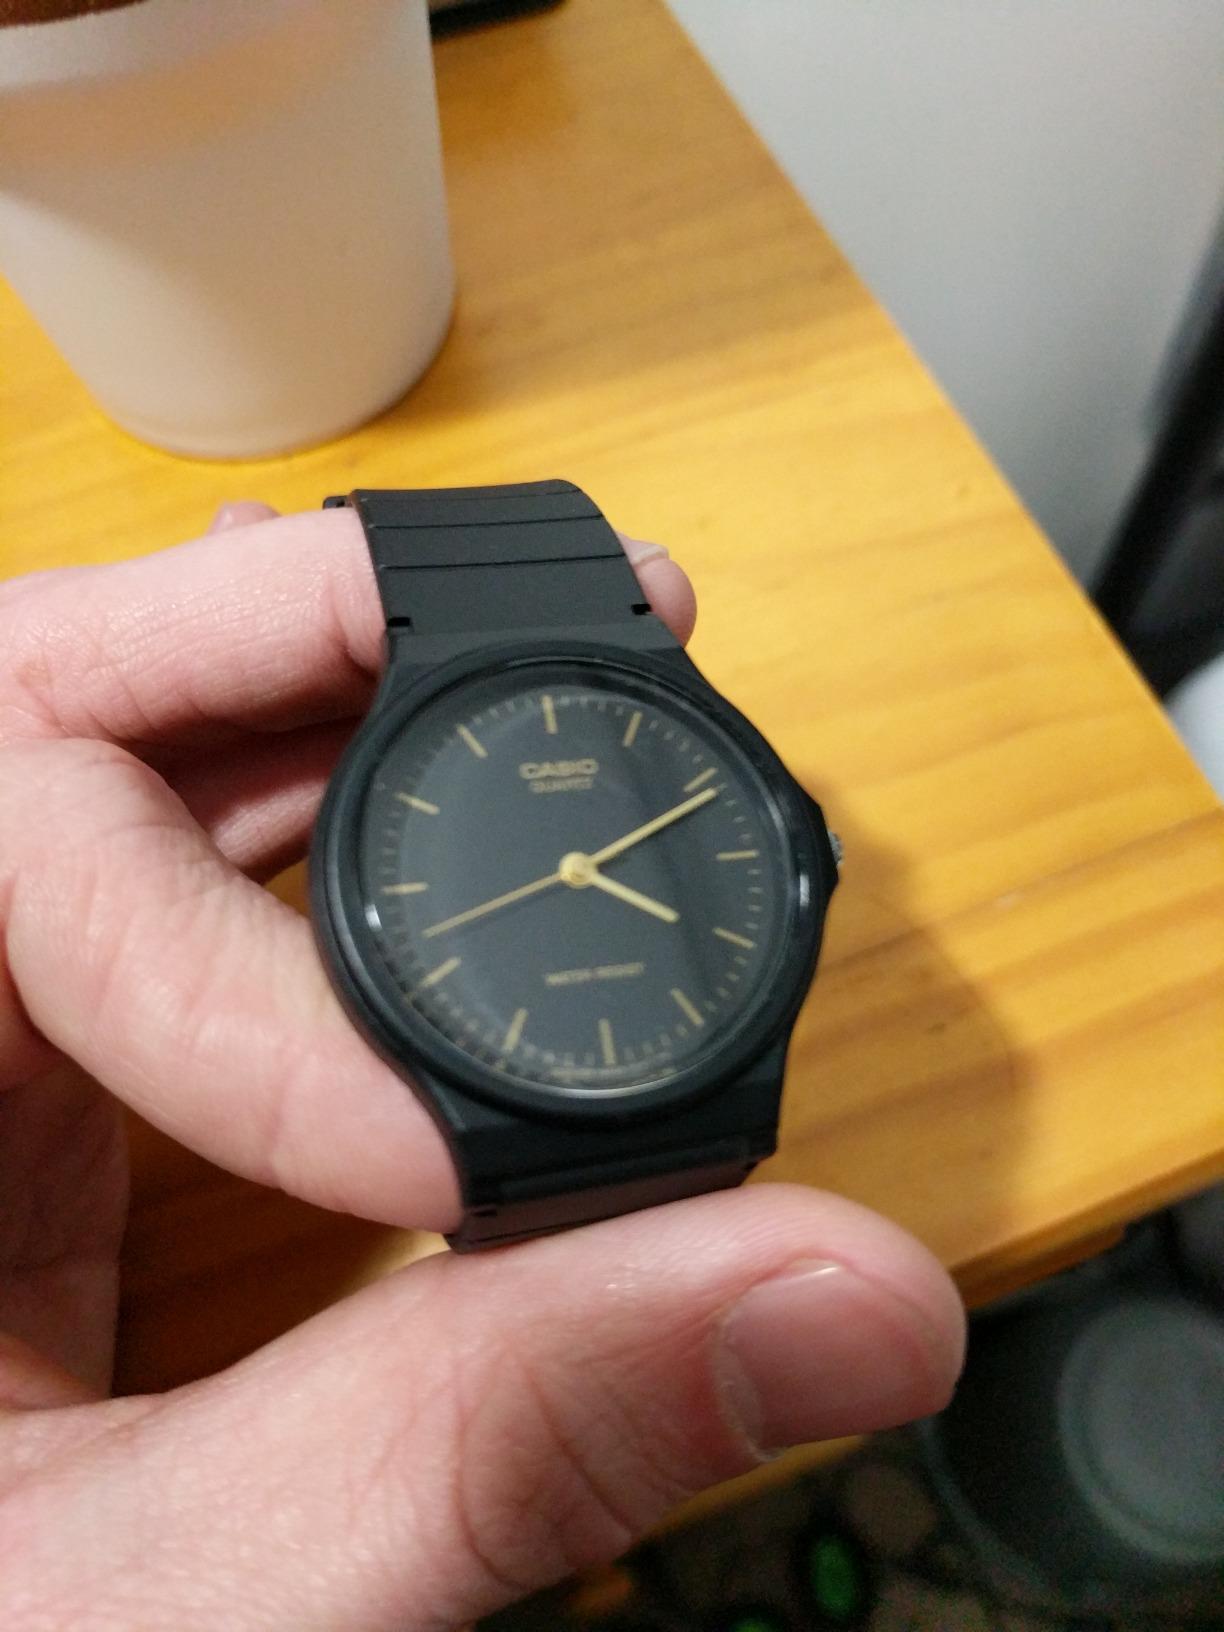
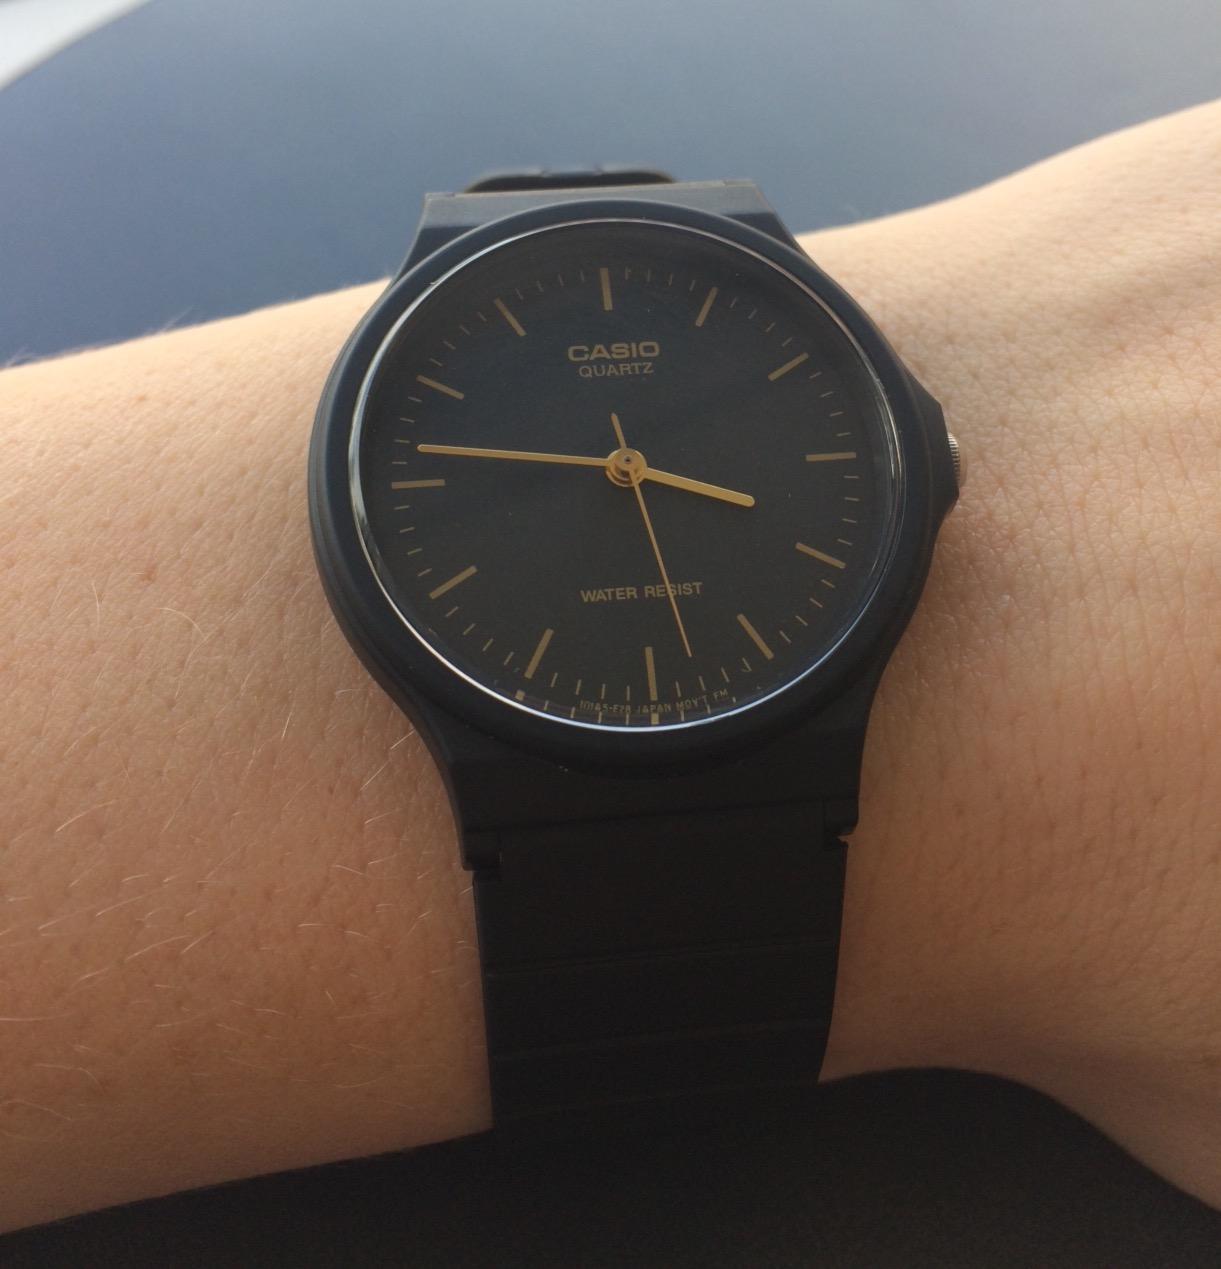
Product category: accessories_watch
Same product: yes